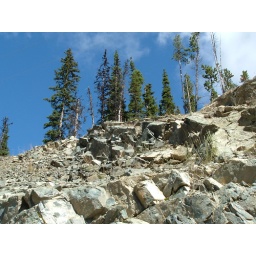
Up in the pass the air is so clear and the few trees seam to struggle just hang on.